Max Leibowitz

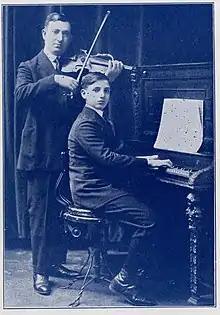
Portrait of Max Leibowitz, violinist, and son (Isidore?) from 1922 publisher score

Max Leibowitz (born c.1884 in Iași, Romania, died 1942, Bronx, New York City) was an American klezmer violinist, composer and bandleader in New York City primarily in the 1910s and 1920s.